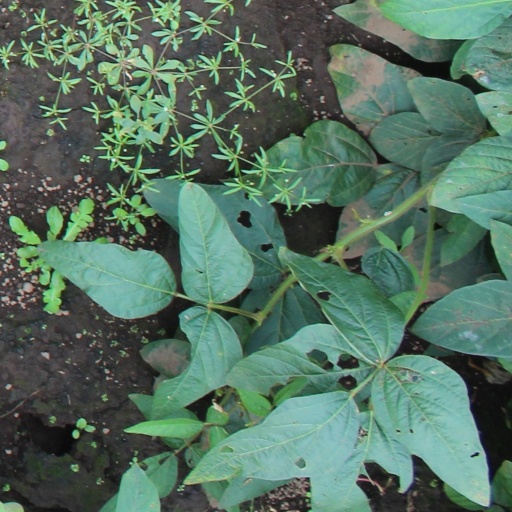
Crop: soybean